Präz

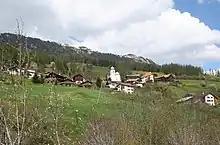
Präz village from downslope

Präz has an area, , of . Of this area, 45.3% is used for agricultural purposes, while 47.9% is forested. Of the rest of the land, 2.8% is settled (buildings or roads) and the remainder (4%) is non-productive (rivers, glaciers or mountains).